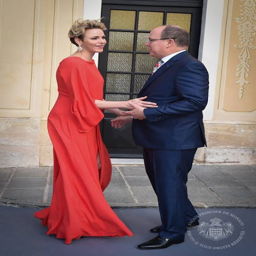
royals & monarch and noble person hosted a reception in honor .